Czech branch of the House of Thurn and Taxis

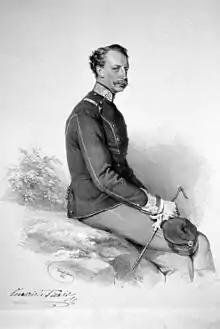
Emmerich von Thurn und Taxis (1820–1900)

In 1815, Prince Karl Anselm von Thurn und Taxis (Prague, 18 June 1792 – Teplitz, 25 August 1844) married Countess Marie Isabelle von und zu Eltz genannt Faust von Stromberg (Dresden, 10 February 1795 – Prague, 12 March 1859). They had six children: